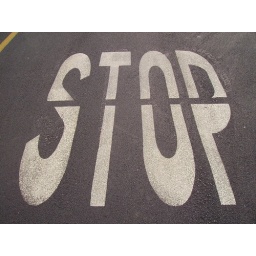
Stop road sign in bluffton High School Parking Lot